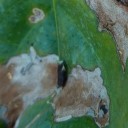
Label: Miner